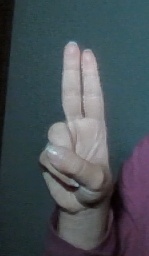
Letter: taa